Jolyon Palmer

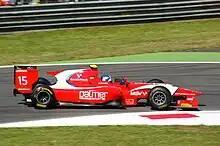
Palmer driving for Arden at the Monza round of the 2011 GP2 Series

Palmer made his GP2 Series main season debut in 2011, driving for the Arden International team alongside Josef Král. He scored a top ten finish on his debut weekend at Abu Dhabi and more top ten finishes followed at Istanbul and Valencia. A move to the Barwa Addax team for the non-championship GP2 Finals saw a breakthrough on his return to Abu Dhabi, with third and fourth places to end his debut year in the category on a high.